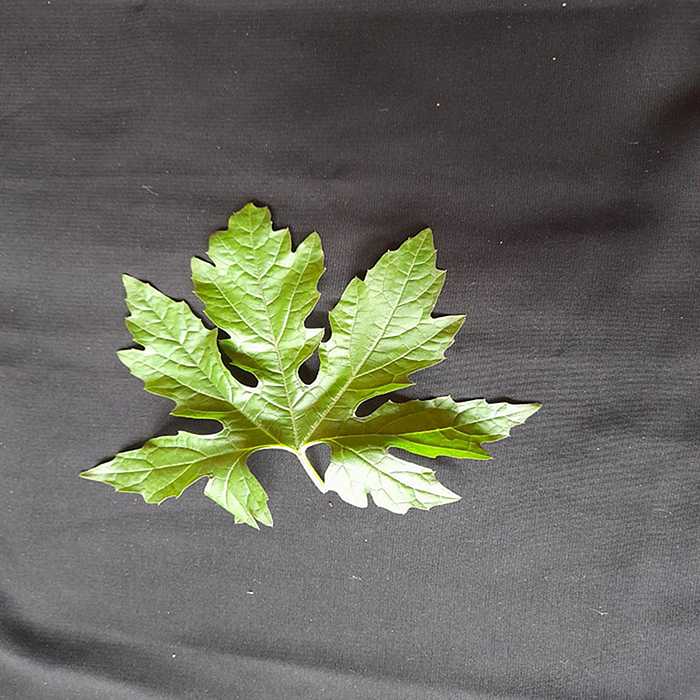
Plant: Bitter Gourd
Label: Fresh leaf